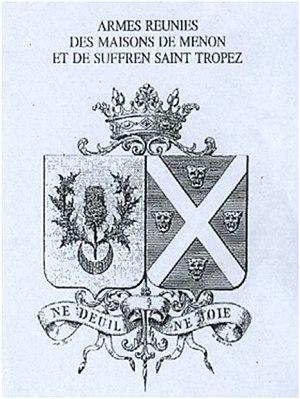
Blason des maison De Menon (à gauche) et De Suffren Saint Tropez (à droite). Issu du 39e volume des annales historique édité en 1865 et écrite par m. TISSERON.
Le château de la Rongère est situé à Saint-Sulpice, à 1 km du bourg, dans le département de la Mayenne. Y naît un ruisseau affluent de la Mayenne, longueur 1 000 m.